Quiriguá

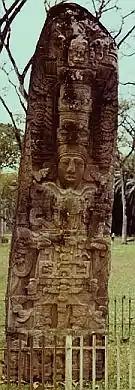
Stela D – North face

There is evidence that Quiriguá was occupied as early as the Late Preclassic (400 BC – AD 200). Although no structures have been securely dated to this period, a number of Late Preclassic artifacts have been recovered, including 63 figurines and a chert blade. Early Classic ceramics from Quiriguá are similar to finds at both Copán and Chalchuapa in El Salvador, while jade hunchback figurines from the same period resemble those found in central Honduras and in the Guatemalan highlands. These early finds demonstrate the participation of Quiriguá in the wider southeastern Maya region from the Late Preclassic onwards.